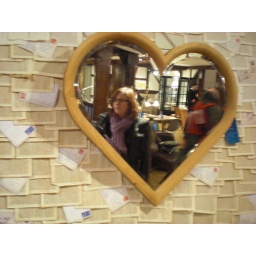
Kate in Liberty's - love the wall decorated with pages from fallen-apart penguin books